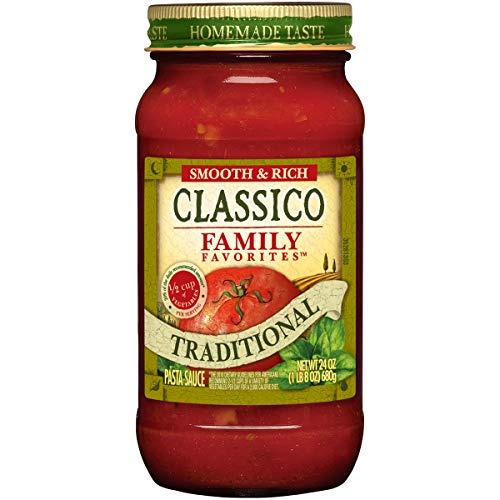
Item Name: Classico Family Favorites Traditional Pasta Sauce (24 oz Jar)
Value: 24.0
Unit: Fl Oz

Price: 2.99